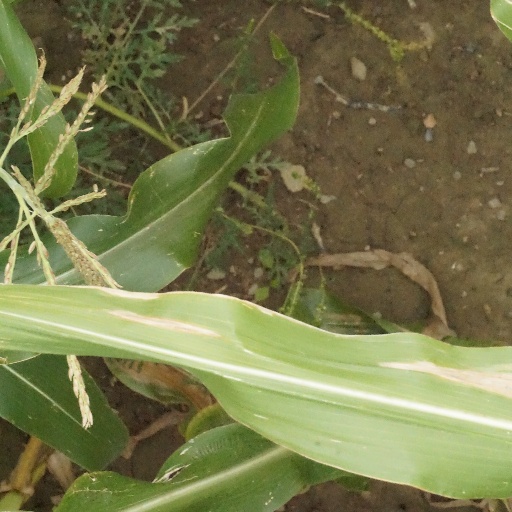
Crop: maize; corn